Basant (festival)

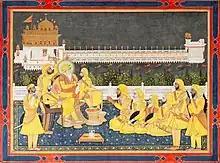
Maharaja Ranjit Singh holding court outside near the Golden Temple in Amritsar with everyone dressed in Basant (yellow)

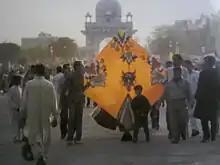
Basant kite

Amritsar, Lahore, and Kasur are the traditional areas where kite flying festivals are held. A popular Basant Mela is held in Lahore (see Festivals of Lahore). However, the festival has also been traditionally celebrated in areas such as Sialkot, Gujranwala and Gurdaspur.